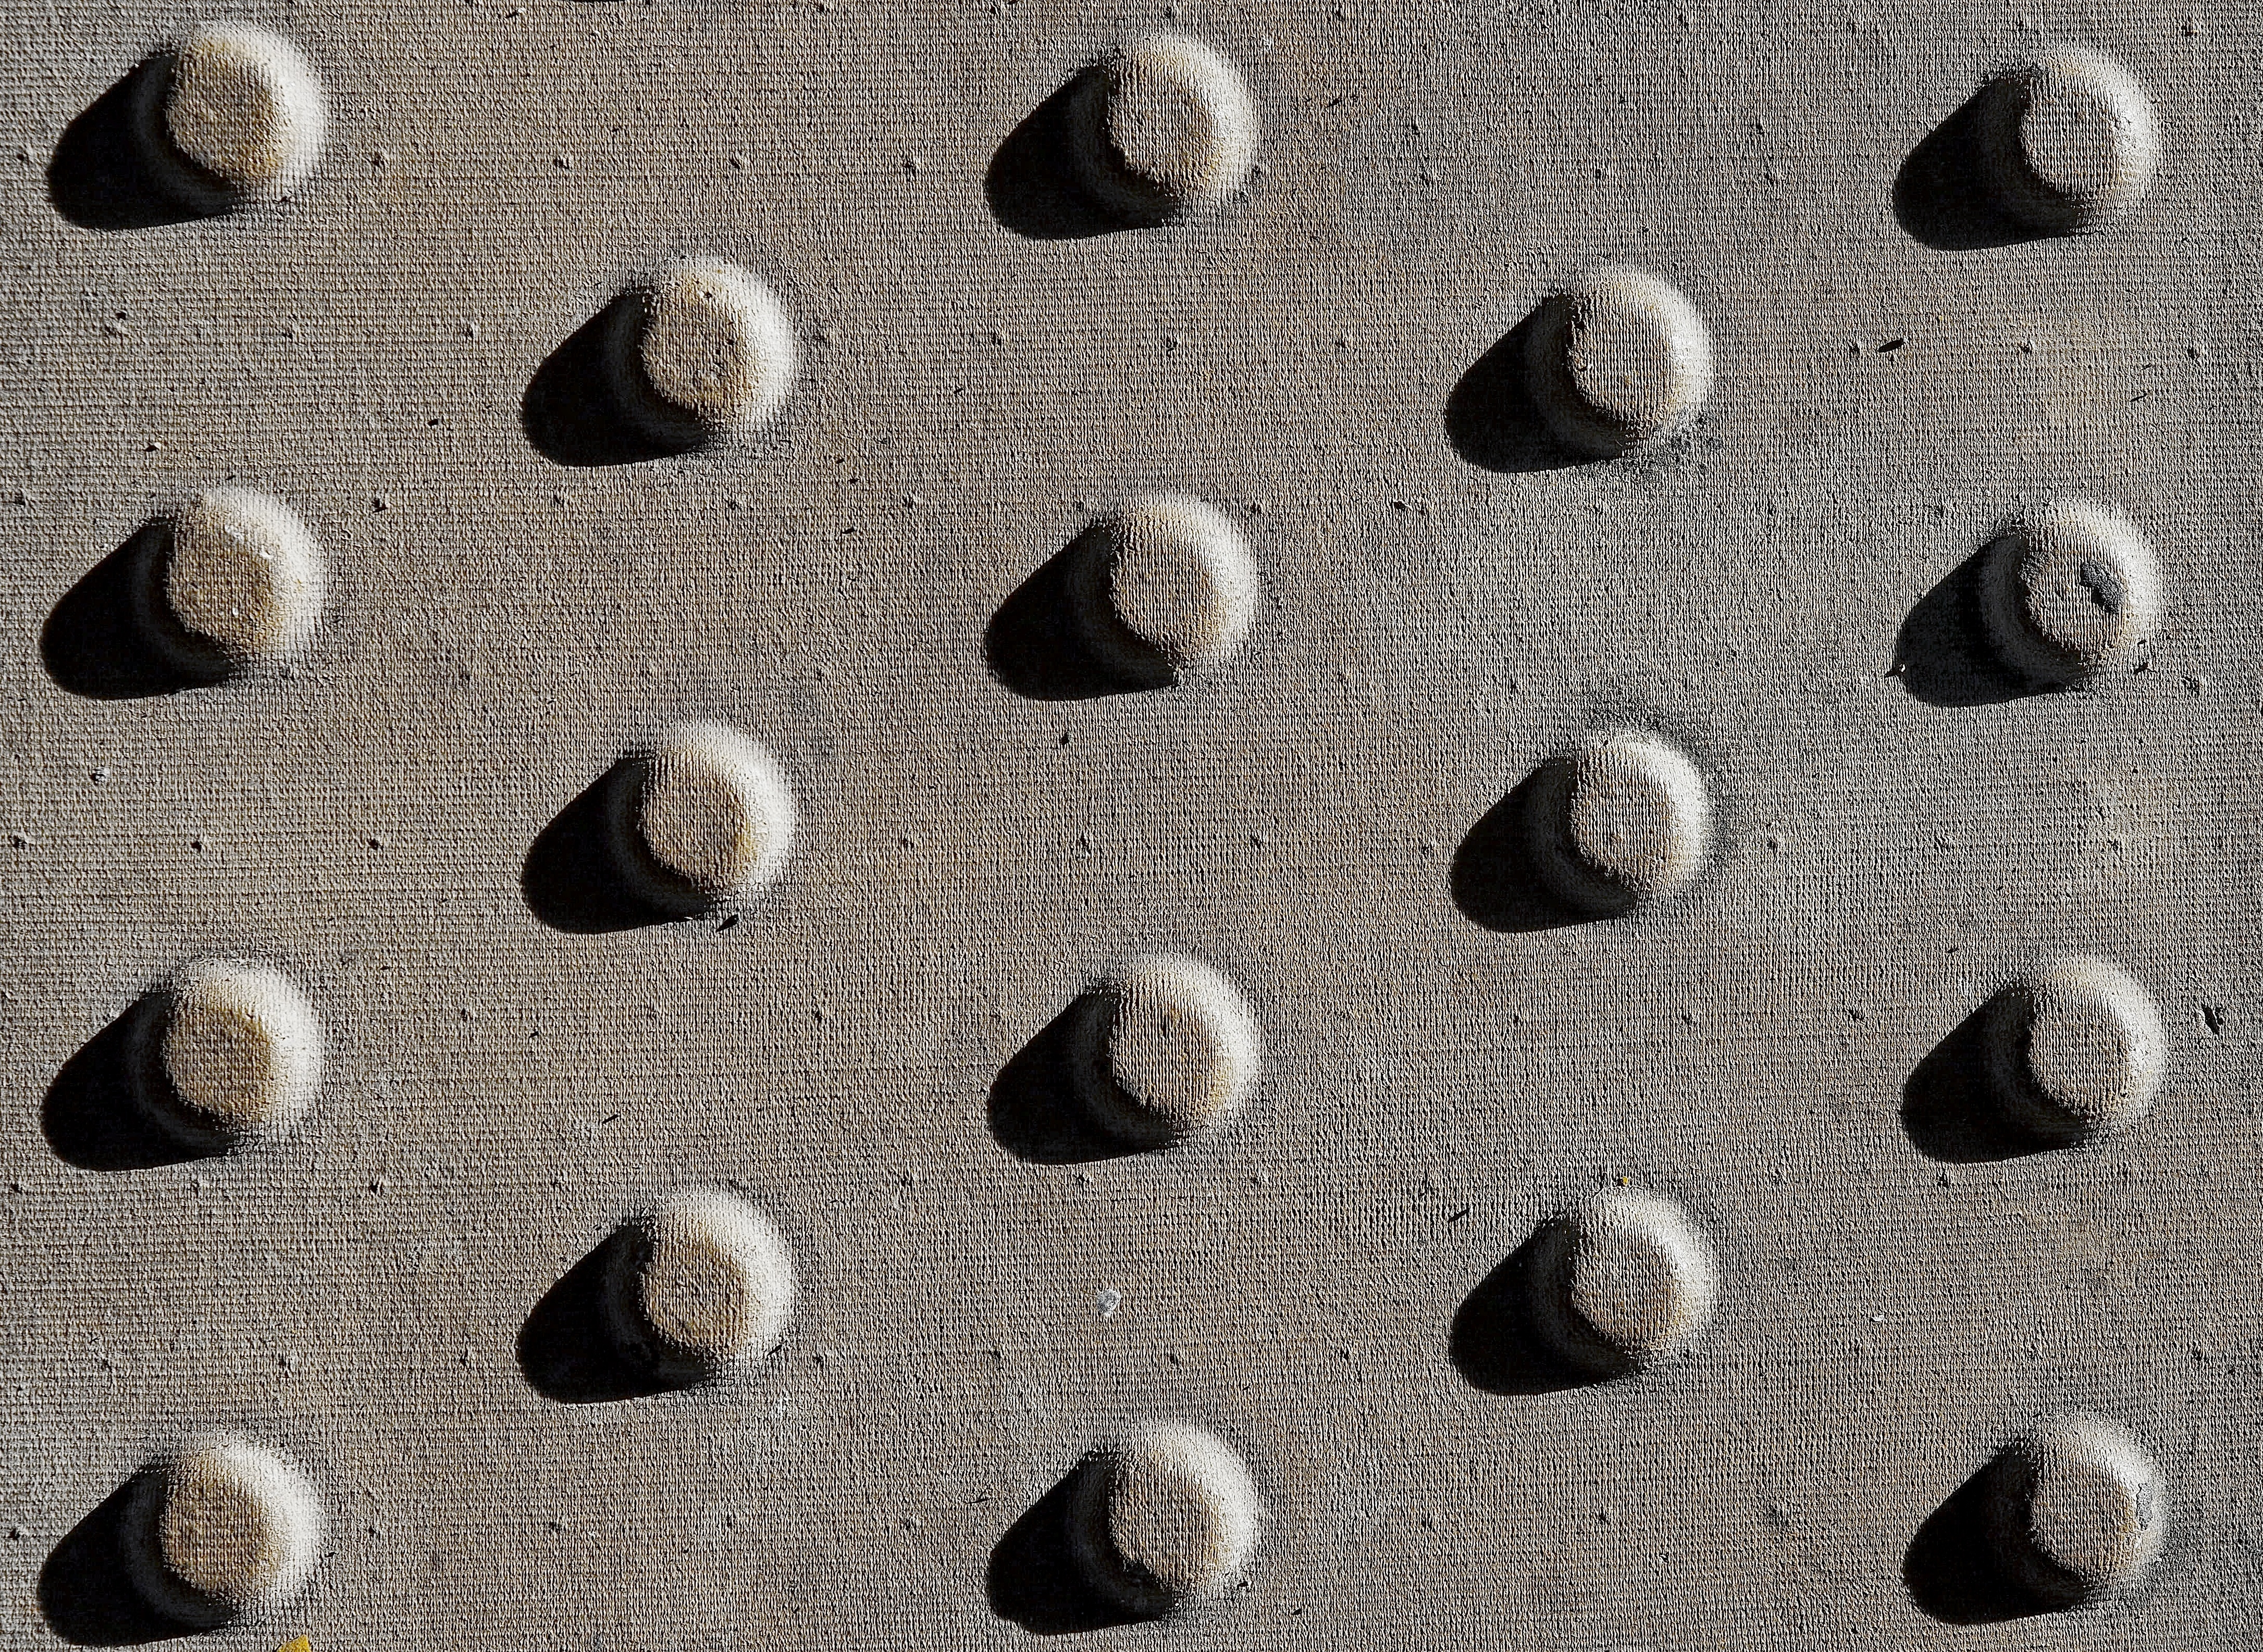
sand, rock, pedestrian, wood, texture, round, floor, pavement, walk, sign, pattern, touch, pebble, shadow, rough, cloth, material, circle, surface, blind, close up, indicator, textile, paving, grid, cane, relief, repeat, guide, array, mobility, mound, bump, disability, sensation, impaired, pimple, blindness, lump, tactile